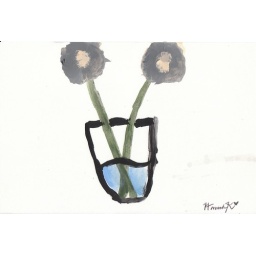
Gray flowers set in a clear glass. -- 9/26/09